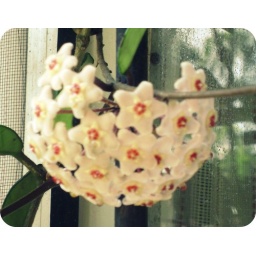
flowers in the window